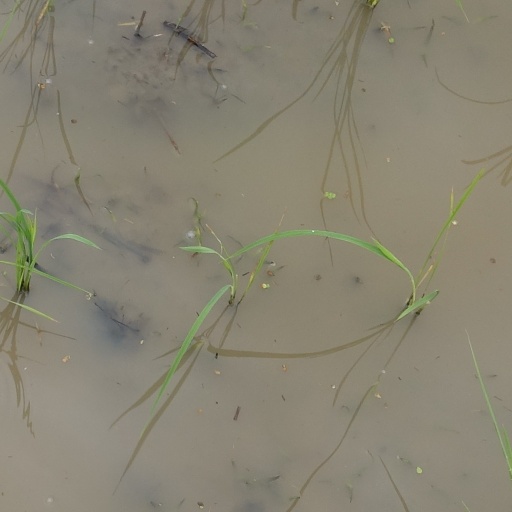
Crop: rice